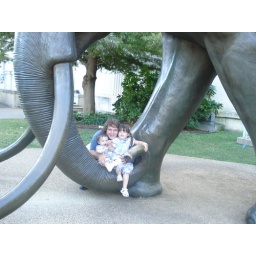
Daddy and his girls on the elephant in front of the science place